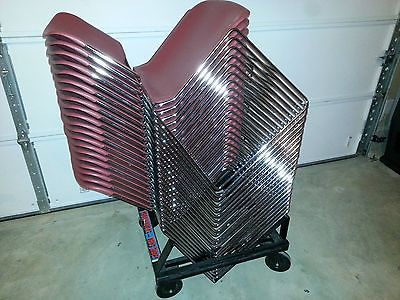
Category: chair